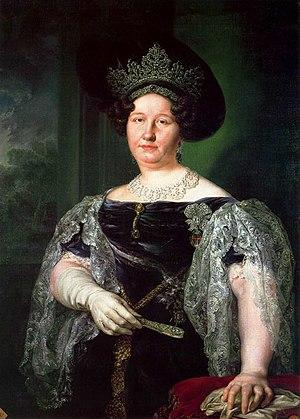
Les conjoints des souverains de Sicile ont pour la plupart partagé le titre de leur époux ; à une exception près, le monarque était un roi et son épouse prenait de façon systématique le titre de reine. Le seul cas de reine régnante est Marie Iʳᵉ et son mari fut un roi consort de Sicile, avant de lui succéder à son veuvage.
María Isabel de Borbon, en français Marie-Isabelle de Bourbon, infante d'Espagne, née le 6 juillet 1789 à Madrid et morte le 13 septembre 1848 à Portici. Épouse du roi François Iᵉʳ des Deux-Siciles, elle est la mère de douze enfants et la grand-mère de 61 petits-enfants parmi lesquels figures la reine Isabelle II d'Espagne, le roi François II des Deux-Siciles, le grand-duc Ferdinand IV de Toscane, la princesse Isabelle du Brésil et Maria Pia de Bourbon-Deux-Siciles, duchesse titulaire de Parme et de Plaisance.